Georges Leredu

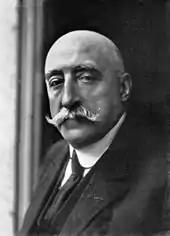
Georges Leredu.

George Leredu (2 June 1860, Metz – 23 June 1943), lawyer, was mayor of Franconville-la-Garenne from 1908 to 1919, deputy (representative of parliament) from 1914 to 1927 then senator until 1936. He was Minister for Health after having been a Secretary of State of the Liberated Regions during a few months from February 19, 1920.